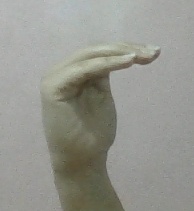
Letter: haa